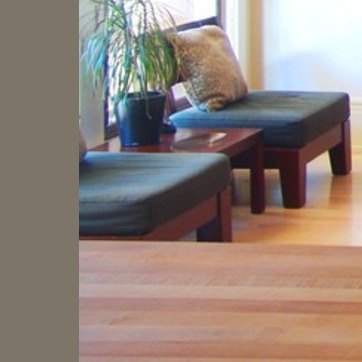
Material: fabric